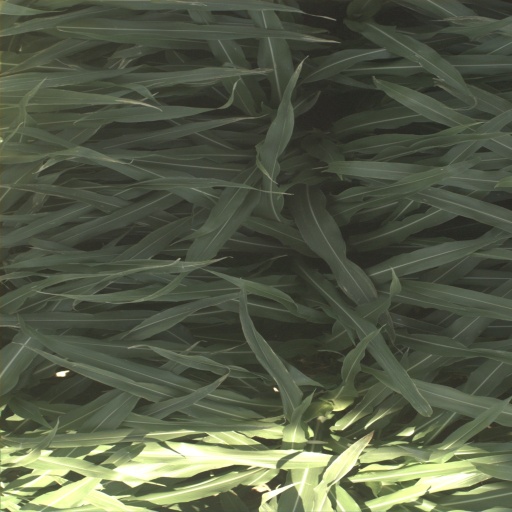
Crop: sorghum